Swedish American Line

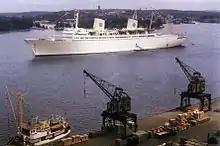
The 1957 "Gripsholm" in Stockholm, photographed by Gustaf W. Cronquist.

The new ship under construction at De Schelde was launched on 18 October 1952 and named , becoming the third SAL ship to bear the name. The new "Kungsholm" was delivered on 30 September 1953, and set out on her maiden voyage from Gothenburg on 24 November 1953. Following the "Kungsholm"s delivery the "Stockholm" was rebuilt with larger passenger accommodations. Coinciding with the completion of the "Stockholm"s refit, the ageing "Gripsholm" was sold to the North German Lloyd, becoming their MS "Berlin". On 14 September 1954 SAL ordered another new ship, essentially an enlarged version of the most recent "Kungsholm", from the Ansaldo shipyard. The new ship was named (the second ship to bear that name in the SAL fleet) and launched on 8 April 1956.